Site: brandenburg
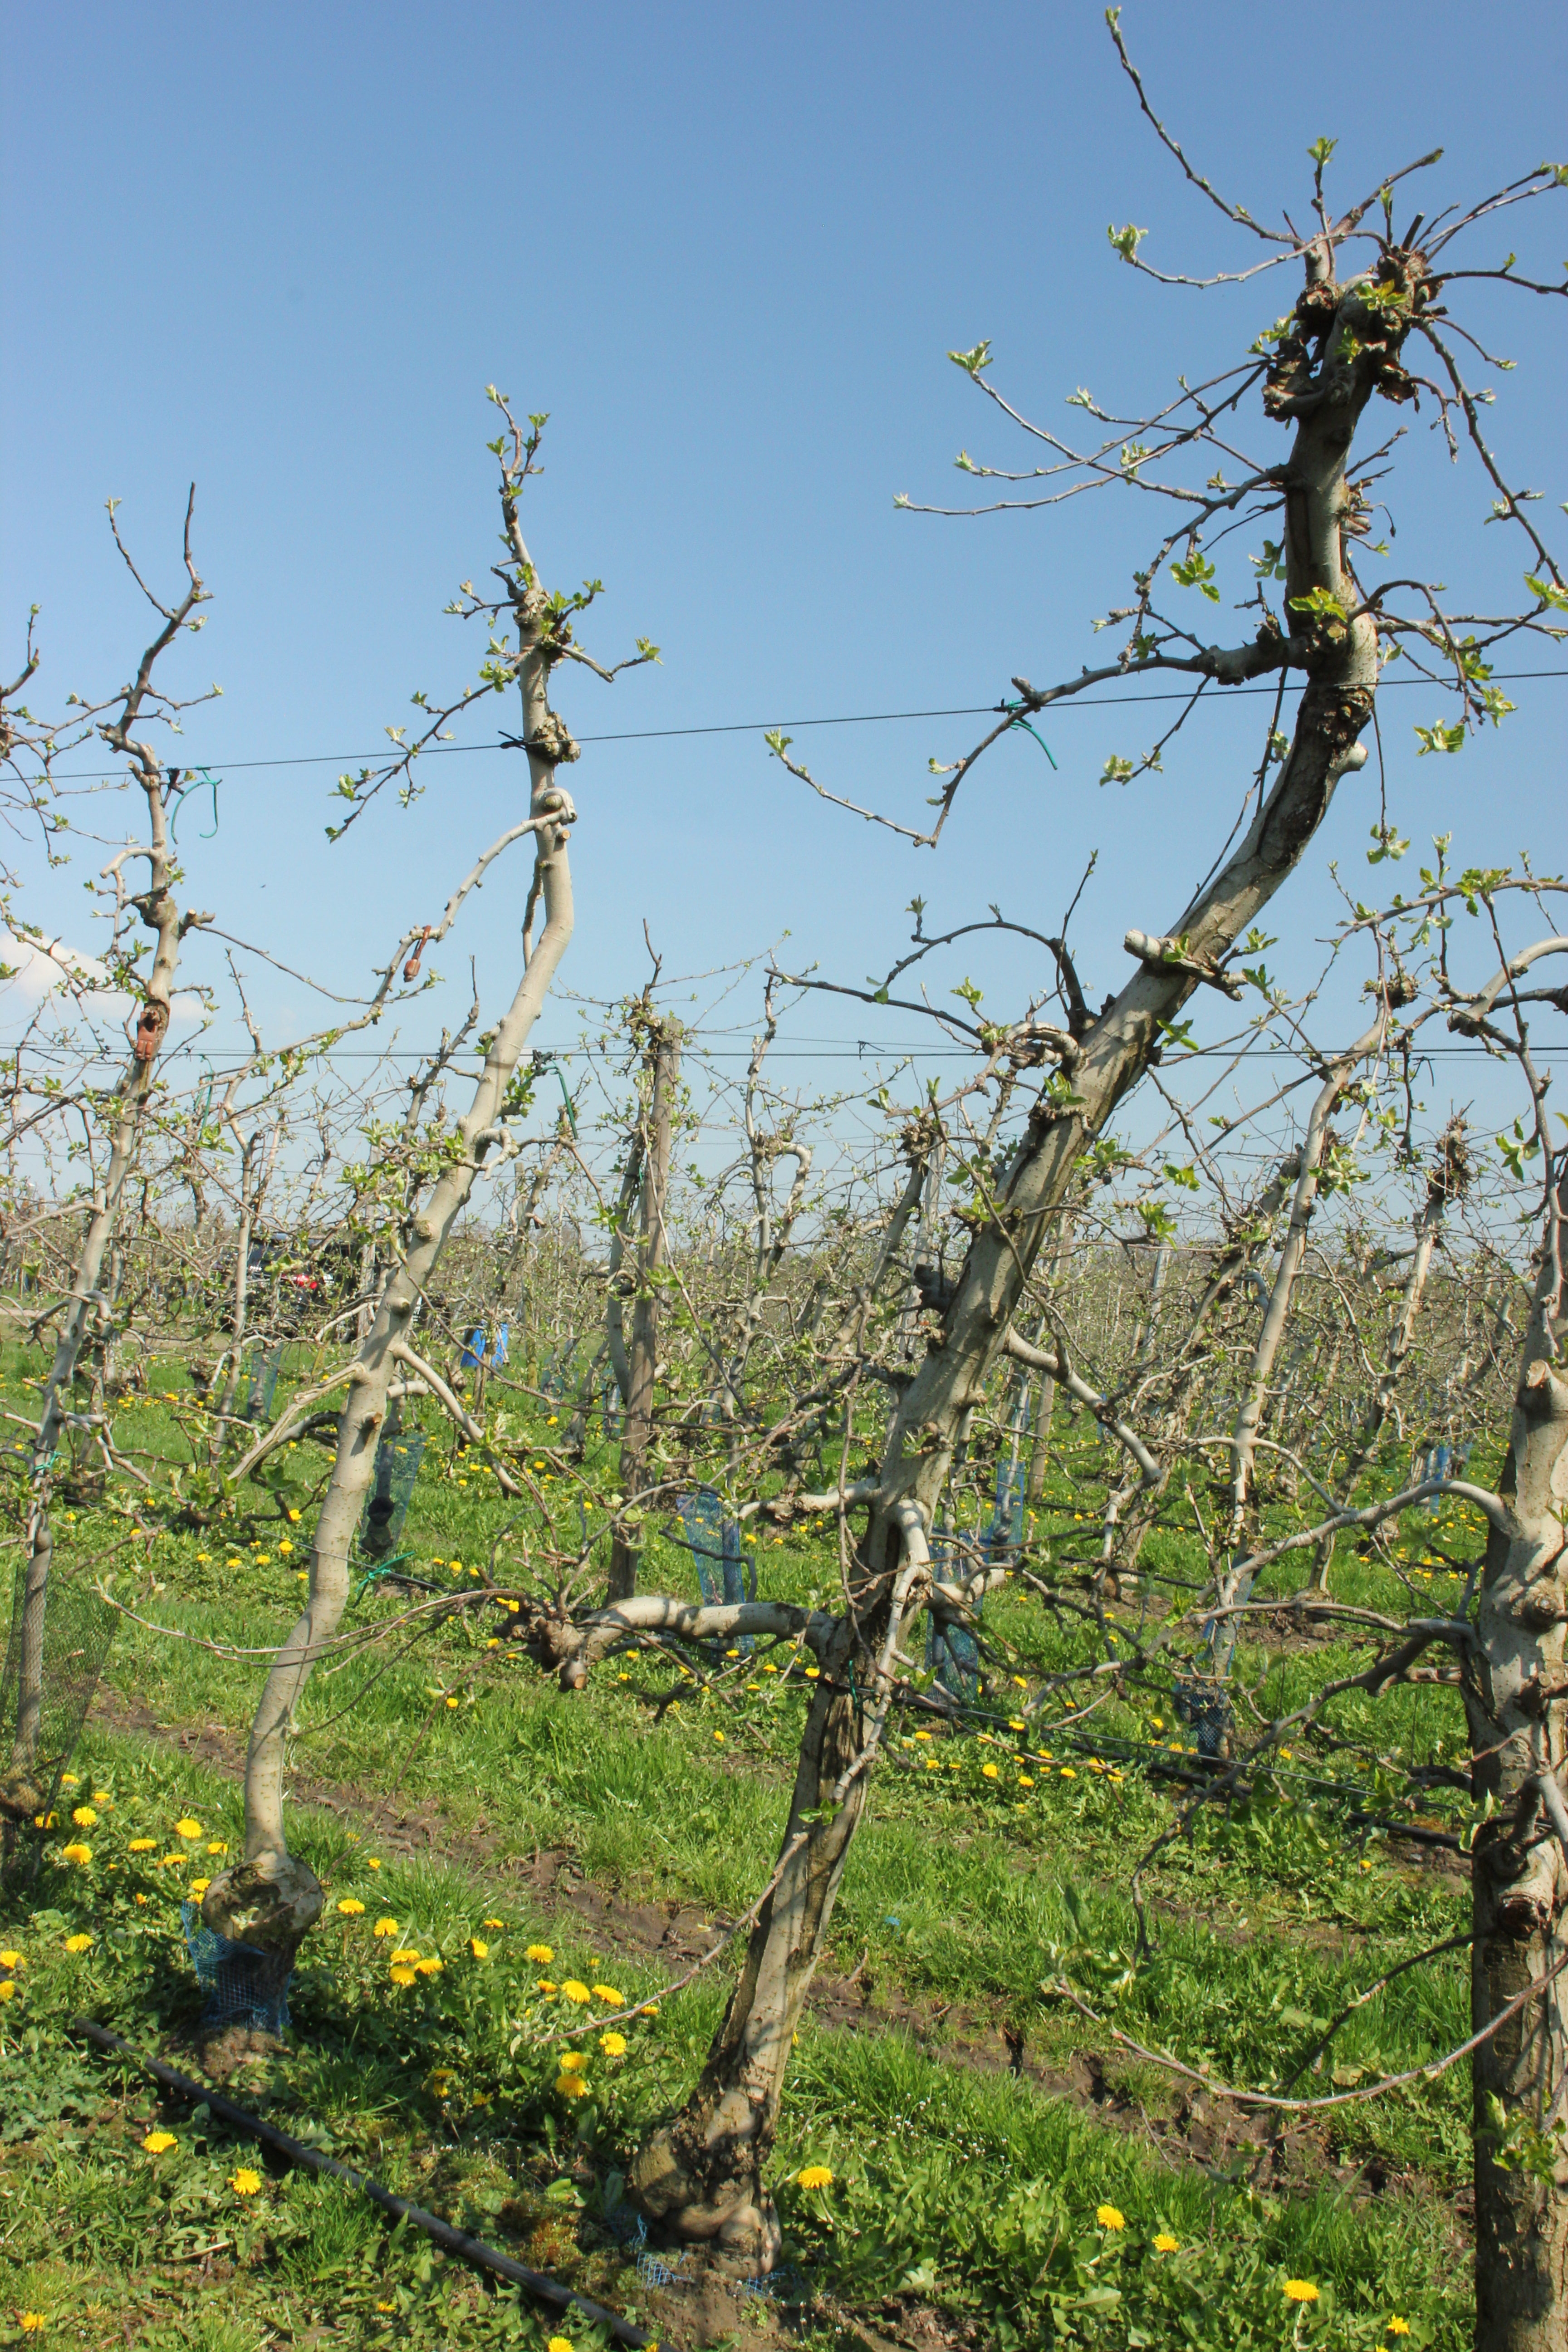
Growth stage (BBCH 56): Inflorescence emergence